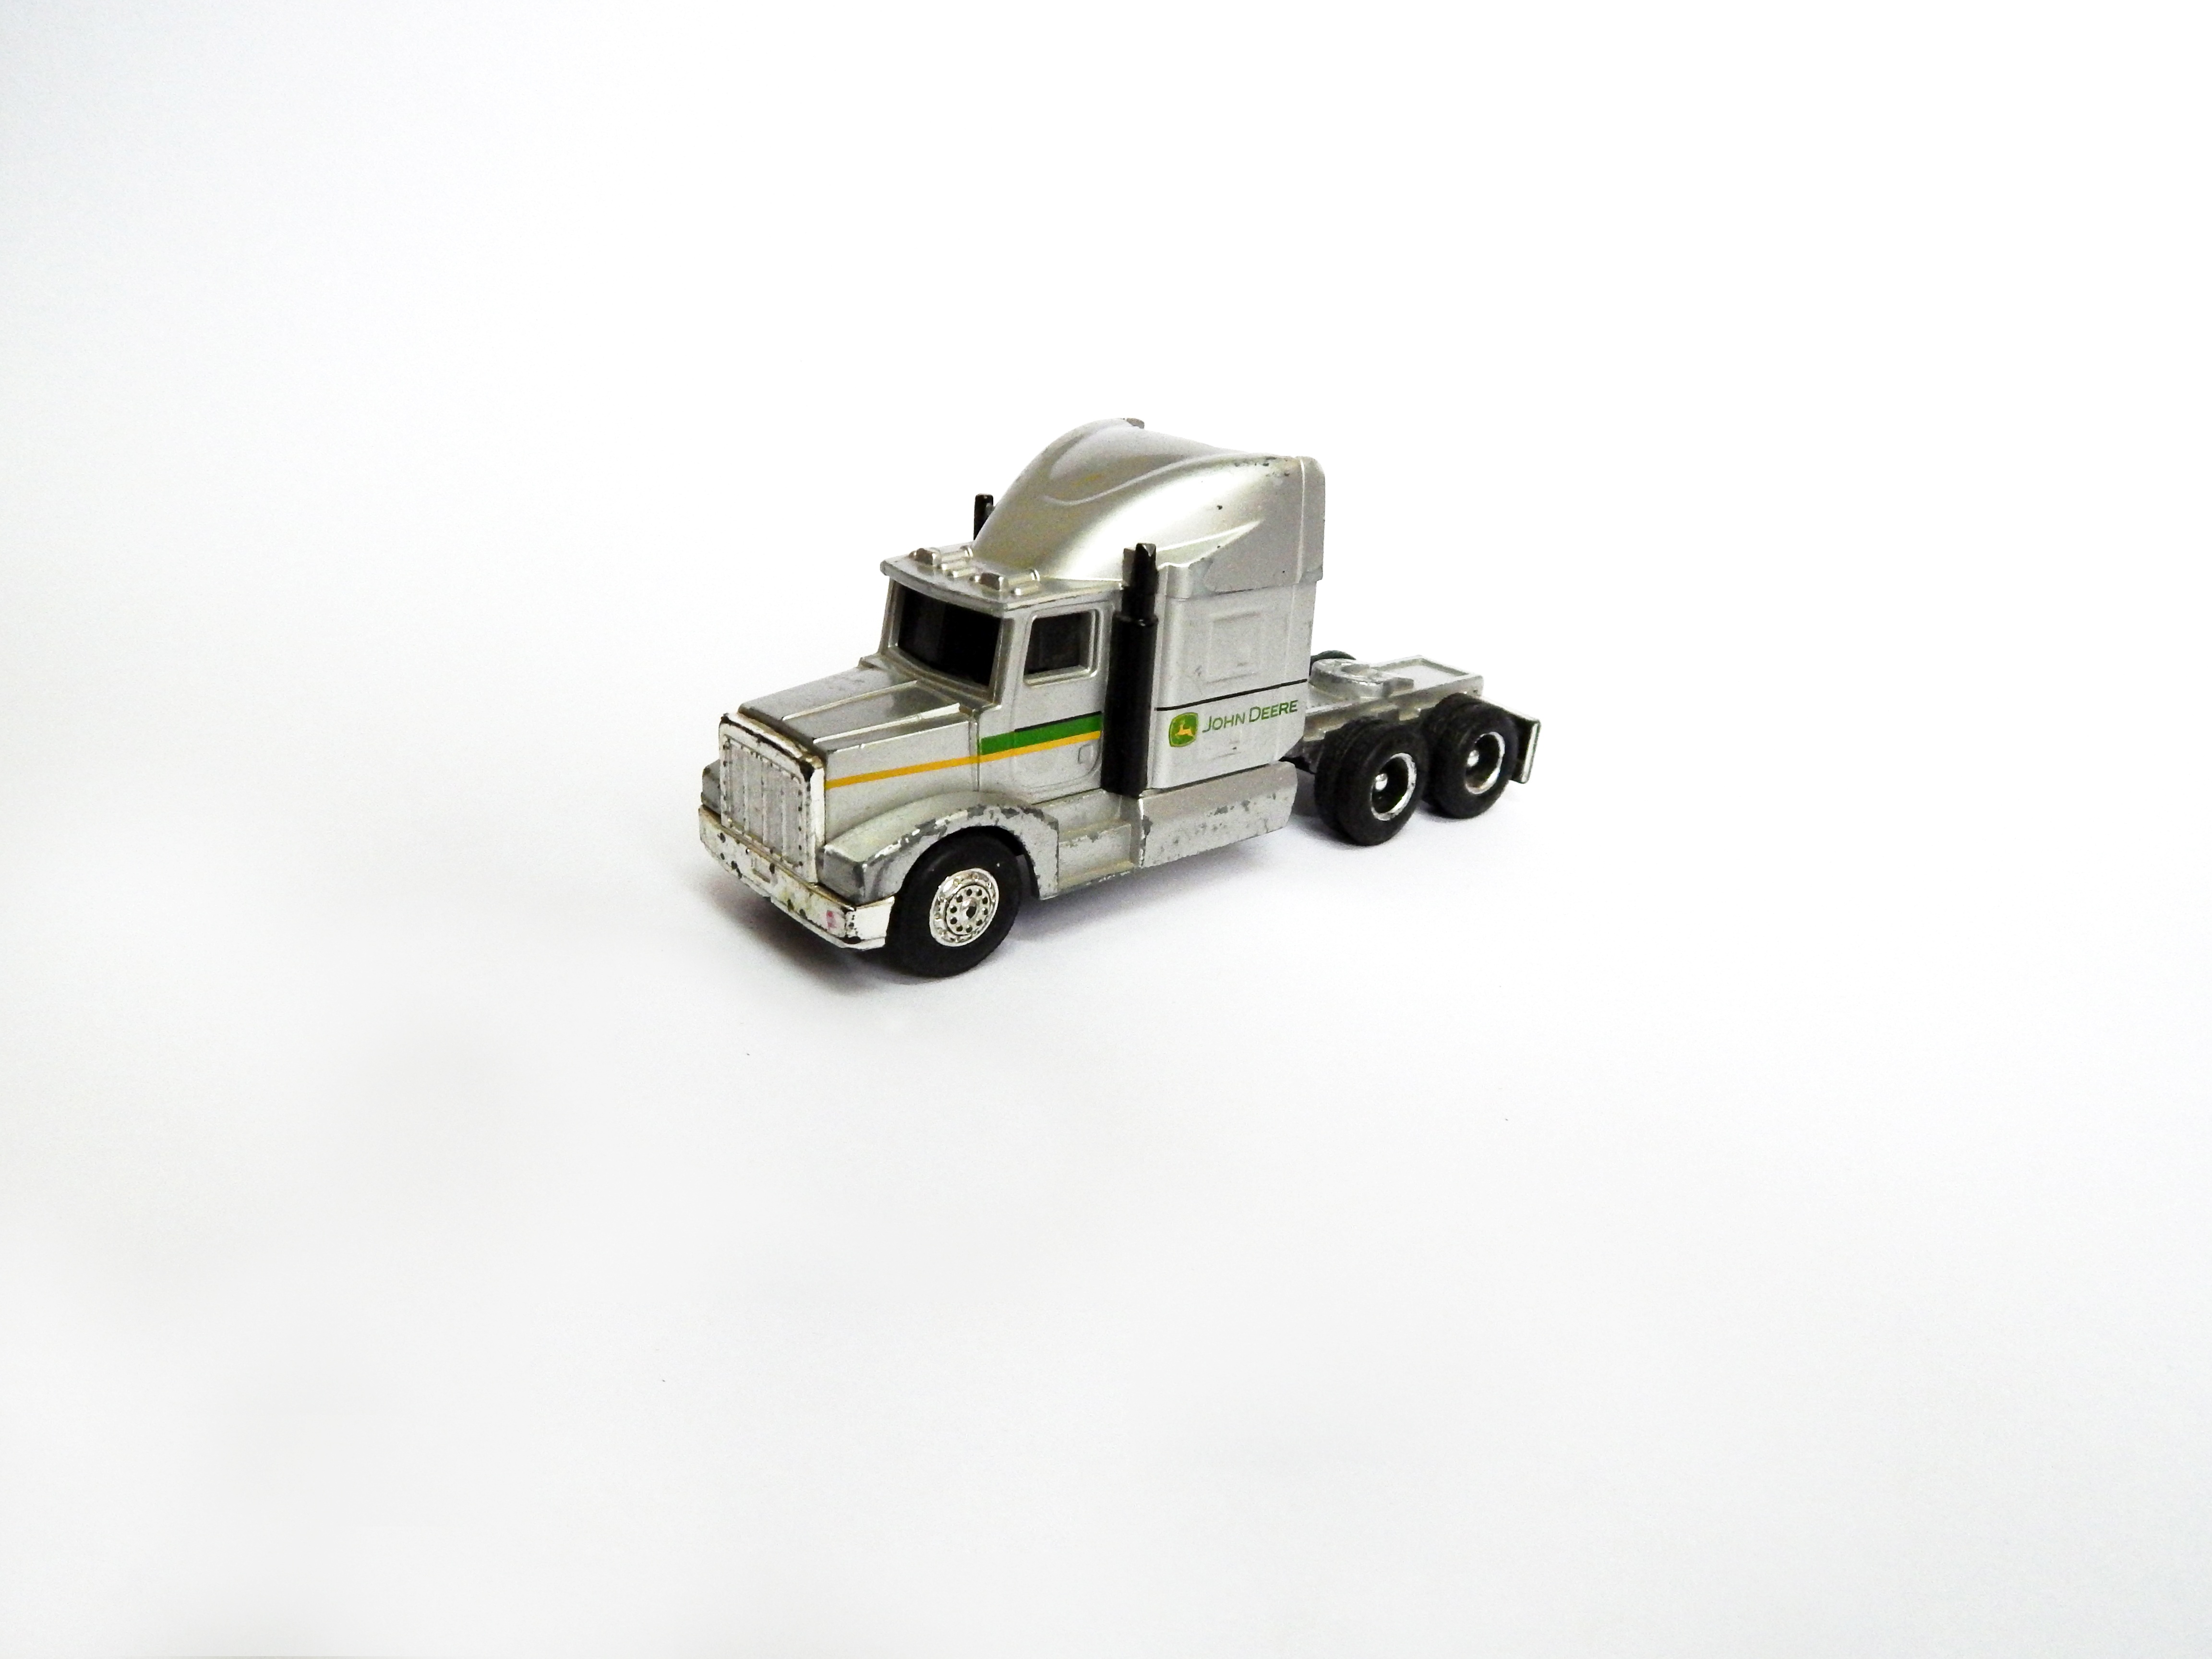
play, automobile, transport, truck, vehicle, auto, toy, miniature, fun, model car, scale model